An-Nisa, 34

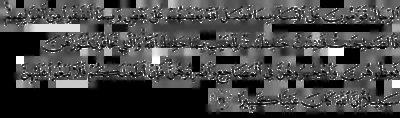
4:34 in the Usmani Script

An-Nisa 4:34 is the 34th verse in the fourth chapter of the Quran. This verse adjudges the role of a husband as protector and maintainer of his wife and how he should deal with disloyalty on her part. Scholars vastly differ on the implications of this verse, with many Muslim scholars saying that it serves as a deterrent from anger-based domestic violence. According to a hadith transmitted by Abu Huraira, slapping someone across the face was forbidden.